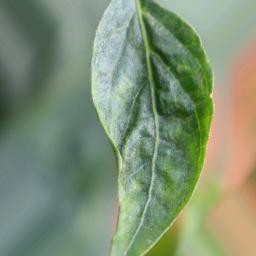
Label: mites_and_trips